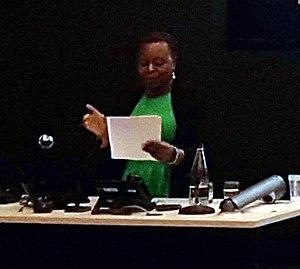
Olivette Otele est une universitaire d'origine camerounaise. Soutenue en 2005 à la Sorbonne, sa thèse, intitulée Mémoire et politique: l'enrichissement de Bristol par le commerce triangulaire, objet de polémique, s'intéresse aux actualisations divergentes de la traite négrière par, d'un côté, les descendants des esclavagistes, de l'autre, la communauté noire « dans une société Britannique qui prône le multiculturalisme et essaie de définir ce qu'est l'identité britannique ». En octobre 2018, suite à sa nomination par l'Université de Bath Spa, elle devient la première femme noire à occuper la présidence d'une chaire d'histoire au Royaume-Uni.
100 Women est une série multi-formats créée en 2013 par la BBC. La série concerne le rôle des femmes au XXIᵉ siècle et inclut des événements à Londres et à Mexico. Après la publication de la liste, l'émission, intitulée BBC's Women Season, est diffusée pendant trois semaines, pendant lesquelles la BBC propose également des rapports en ligne, des débats et des articles sur les femmes. Les femmes du monde entier sont encouragées à participer sur Twitter, en commentant la liste, ainsi que les entretiens et les débats qui suivent sa publication. Une nouvelle liste de lauréates est publiée chaque année depuis 2013.